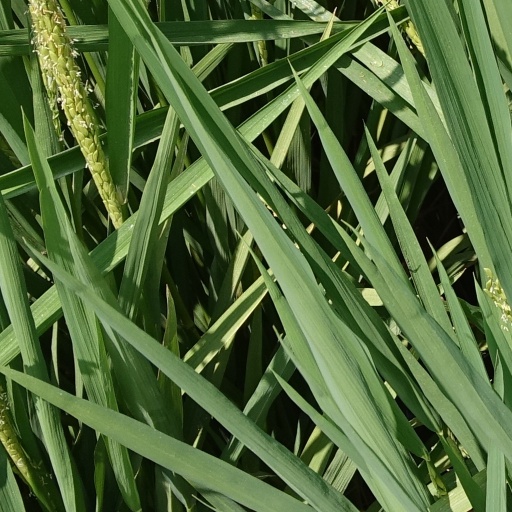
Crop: rice